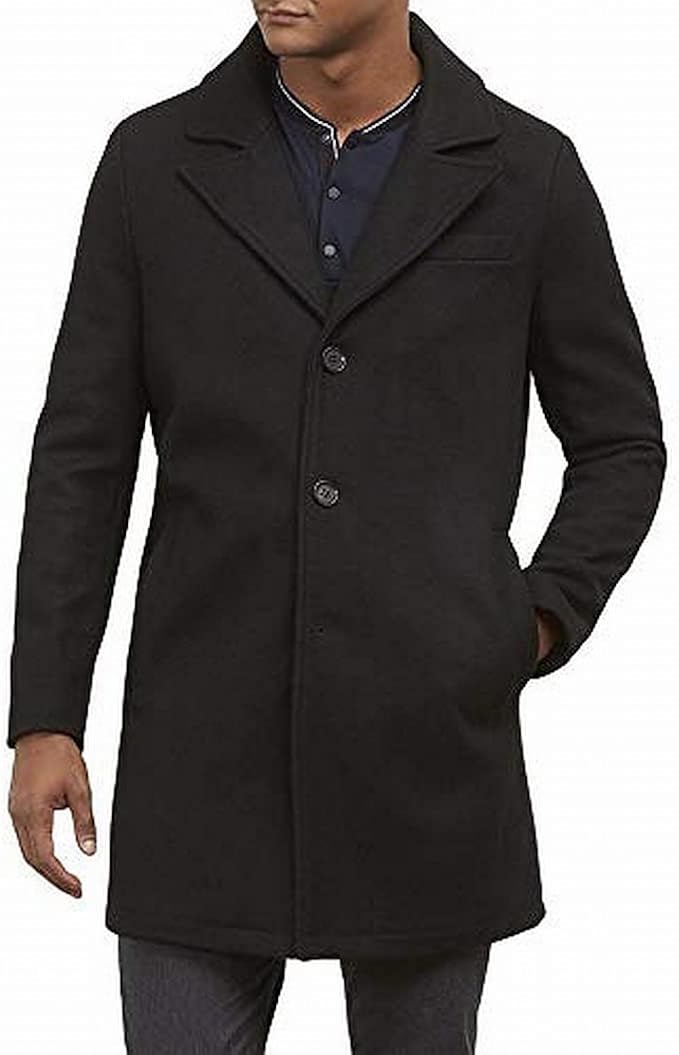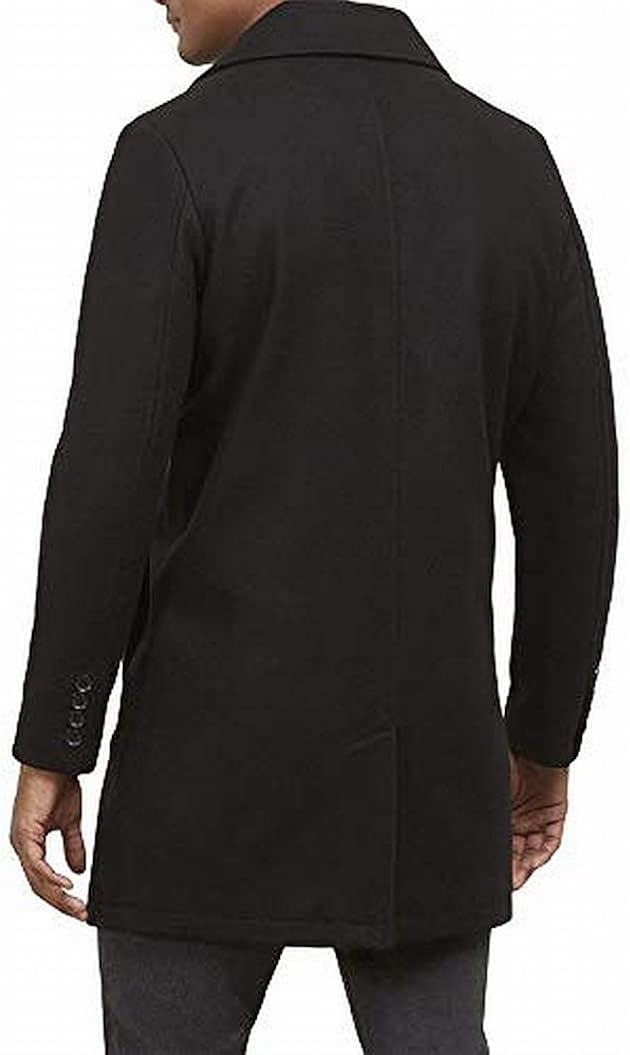
Kenneth Cole New York Men's Single Breasted Wool Walker Coat
Category: AMAZON FASHION
Single breasted wool blend walker coat with button front closure, and notch collar.
Features: 60% Wool, 32% Polyester, 4% Nylon, 4% Other Fibers | Imported | Button closure | Dry Clean Only | Button front closure | Hand pockets